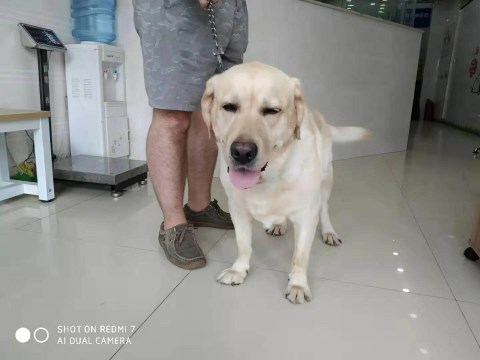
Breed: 3580-n000122-Labrador_retriever